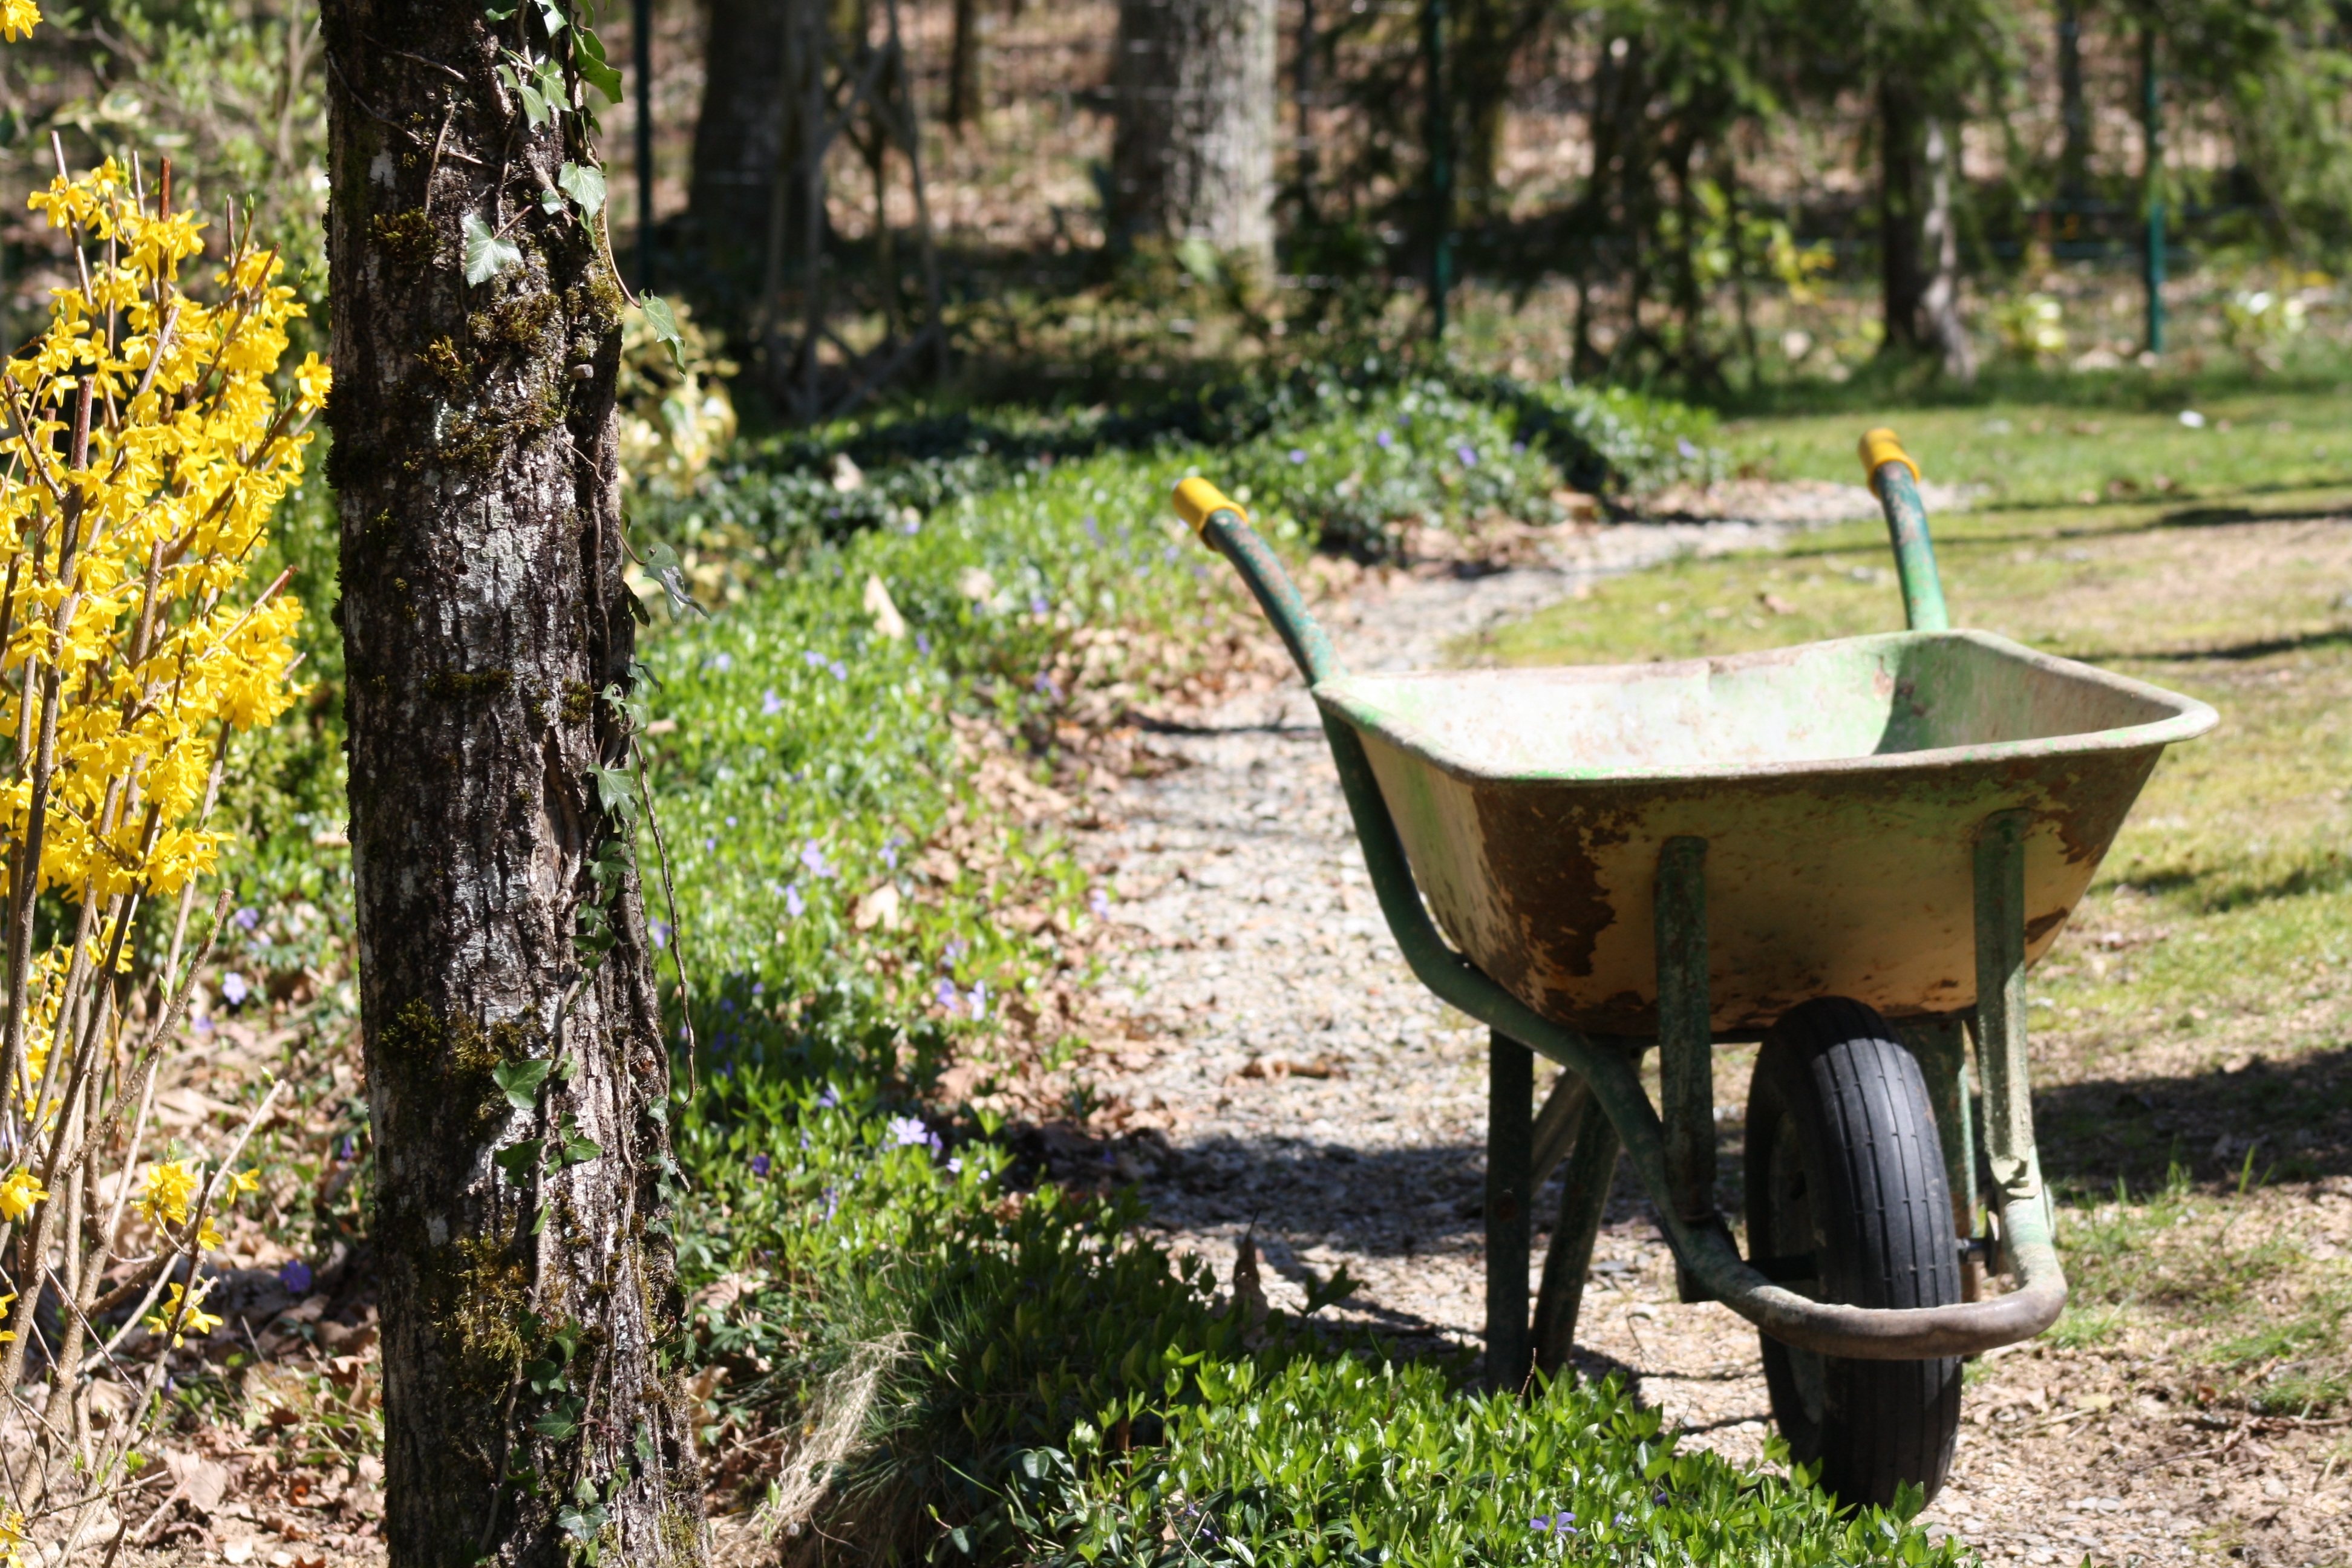
tree, grass, lawn, leaf, flower, garden, woodland, yard, wheelbarrow, garden barrow, barrow on path